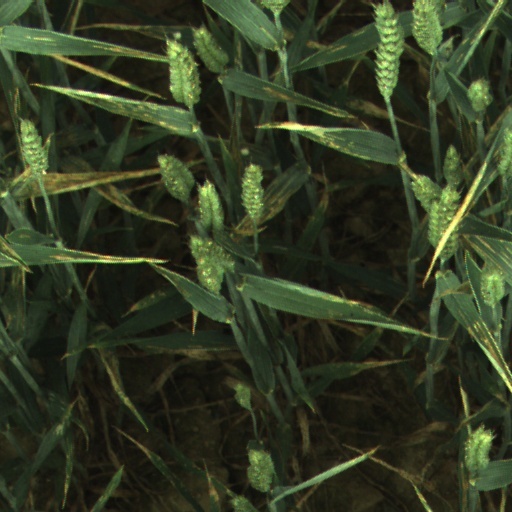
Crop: wheat